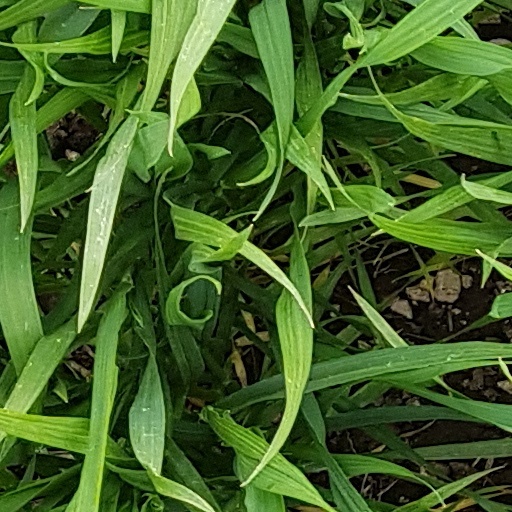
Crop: wheat